Thavalakuppam

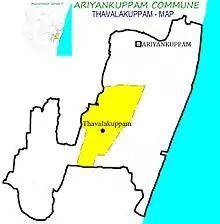
Thavalakuppam Village in Ariyankuppam Commune

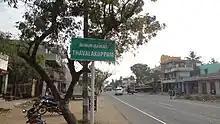
Thavalakuppam

Thavalakuppam is a panchayat village in Ariyankuppam Commune in the Union Territory of Puducherry, India. It is also a revenue village under Ariyankuppam Firka.